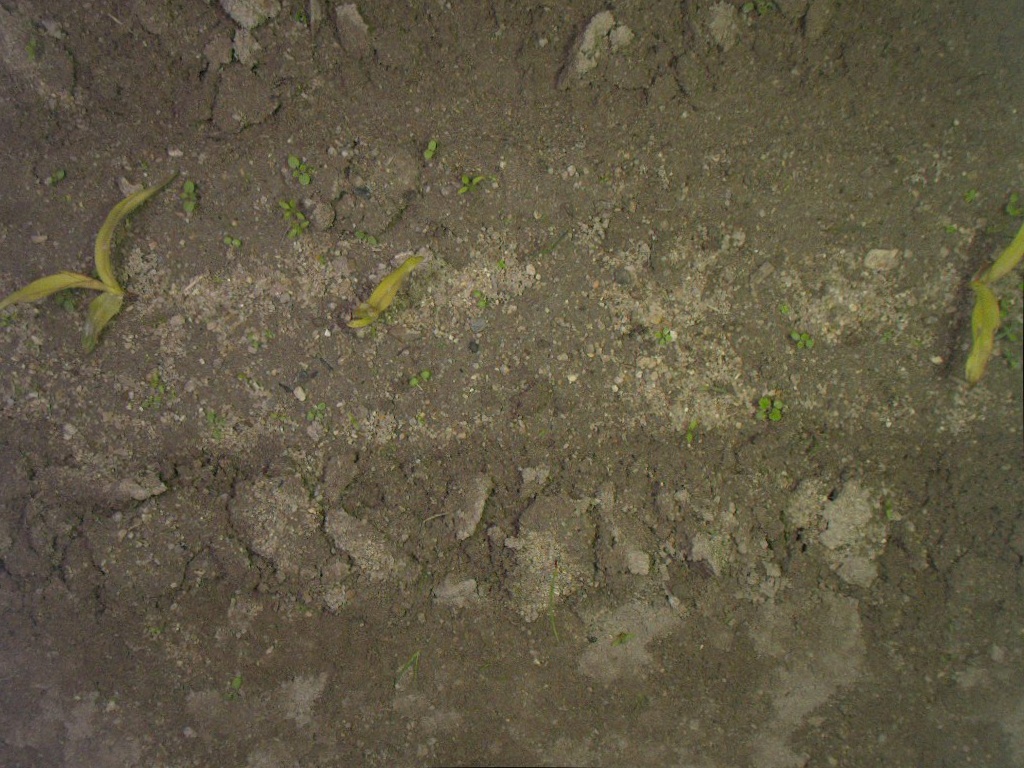
Crop: maize
Objects: stem_maize, stem_maize, stem_maize, maize, maize, maize